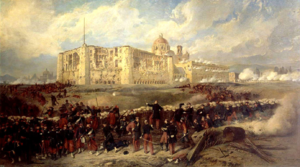
Le Général Bazaine attaque le fort de San-Xavier lors du siège de Puebla, 29 mars 1863.
L'armée française sous le Second Empire désigne au sens large l'ensemble des forces armées, unités terrestres et unités navales au service du second Empire Français qui prirent part aux conflits et corps expéditionnaires de la France sous le règne de Napoléon III entre 1852 et 1870.
Charles-Louis-Napoléon Bonaparte, dit Louis-Napoléon Bonaparte, né le 20 avril 1808 à Paris et mort le 9 janvier 1873 à Chislehurst, est un monarque et un homme d'État français. Il est à la fois l'unique président de la Deuxième République, le premier chef d'État français élu au suffrage universel masculin, le 10 décembre 1848, le premier président de la République française, et après la proclamation de l'Empire le 2 décembre 1852, le dernier monarque du pays sous le nom de Napoléon III, empereur des Français.
Le siège de Puebla eut lieu en de mars à mai 1863, pendant l'expédition du Mexique. Il opposa l'armée française aux forces républicaine mexicaine et se conclut par une victoire française et la livraison de la ville par les Mexicains le 17 mai 1863.